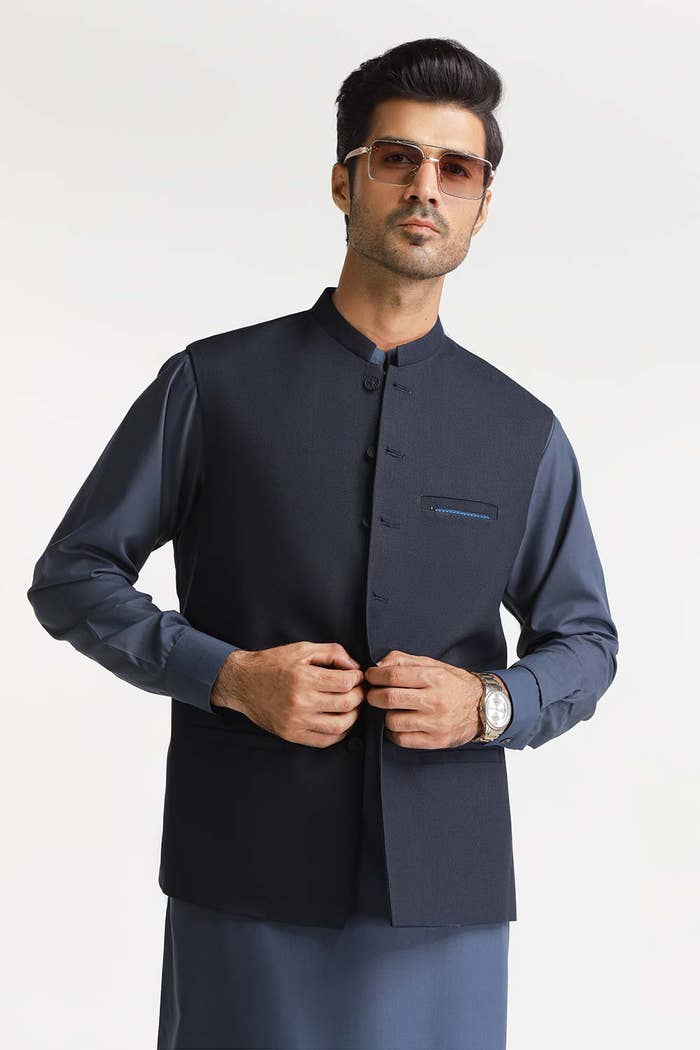
blue khan classic fit nehru jacket